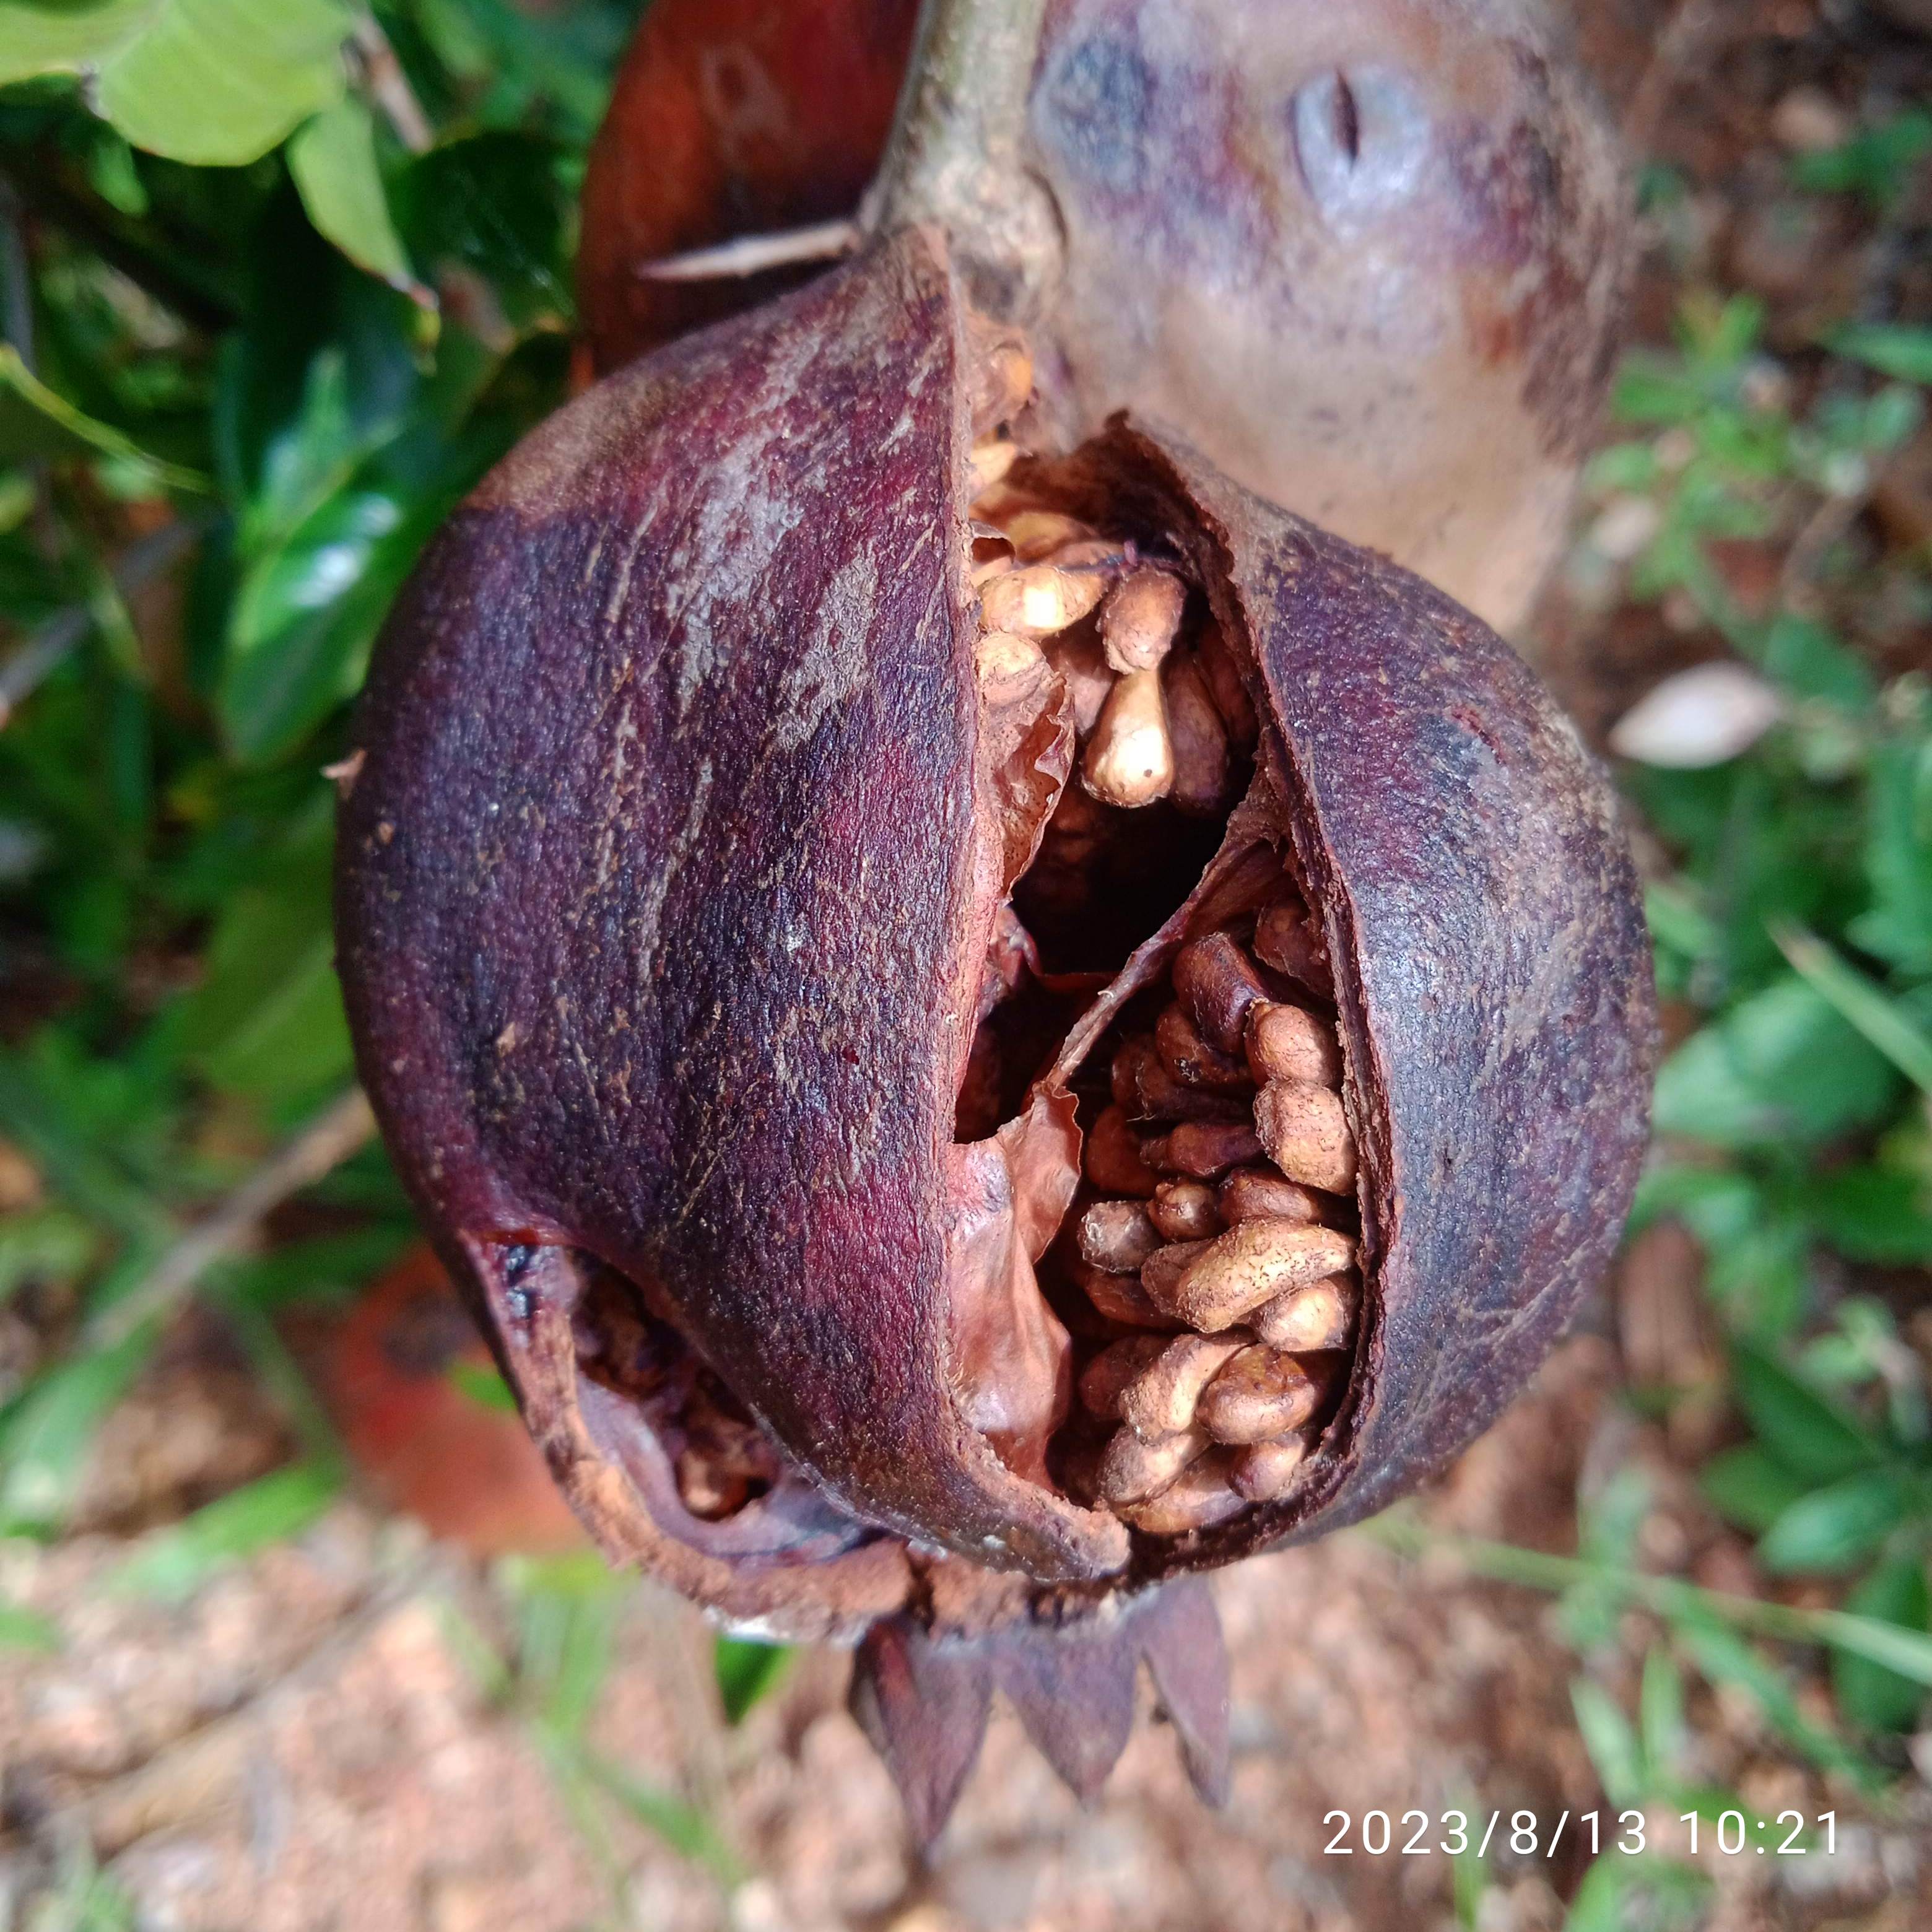
Label: Bacterial_Blight